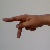
The image shows a hand gesture representing the letter 'P' in Indian Sign Language.